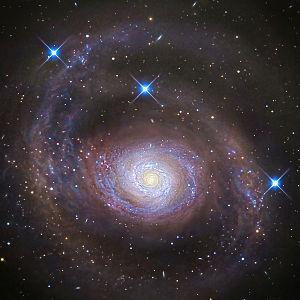
M94 est une galaxie spirale située dans la constellation des Chiens de chasse. Elle a été découverte par Pierre Méchain le 22 mars 1781, puis Charles Messier en détermina la position exacte grâce aux indications de Méchain et l'inclut dans son catalogue le 24 mars de la même année.